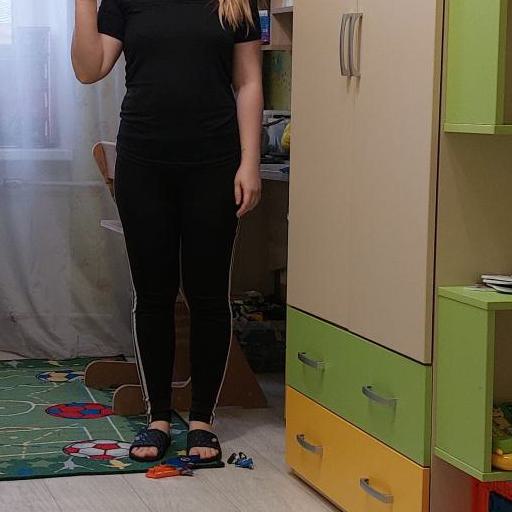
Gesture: no_gesture